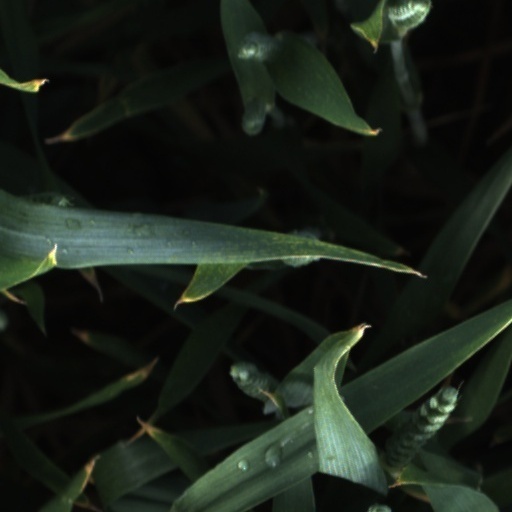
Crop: wheat